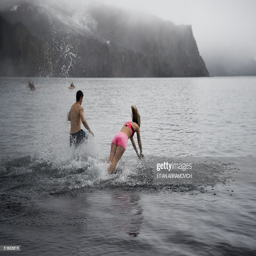
tourists enjoy the hot springs of the crater lake